Simeon Lord

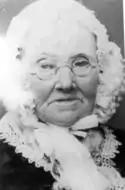
Simeon Lords wife Mary Hyde in old age

Also in 1805 Lord went into partnership with Henry Kable and James Underwood. One of their first ventures was joint ownership of King George the first locally owned and built vessel to go whaling. But their association ended in legal disputes in the courts of New South Wales, as did many of Lord's ventures. Lord was immensely litigious, and his affairs also took up a large percentage of the early appeals from the Colony of New South Wales to the Privy Council in England. The records of the Privy Council indicate that his opponents may have had good grounds for arguing that he used the Privy Council as a means of warding off his creditors rather than in a genuine attempt to test the legality of judgments against him. In his partnership with Kable and Underwood he was active in developing the sealing boom at the Antipodes Islands to the south and east of New Zealand's South Island in 1805 to 1807.